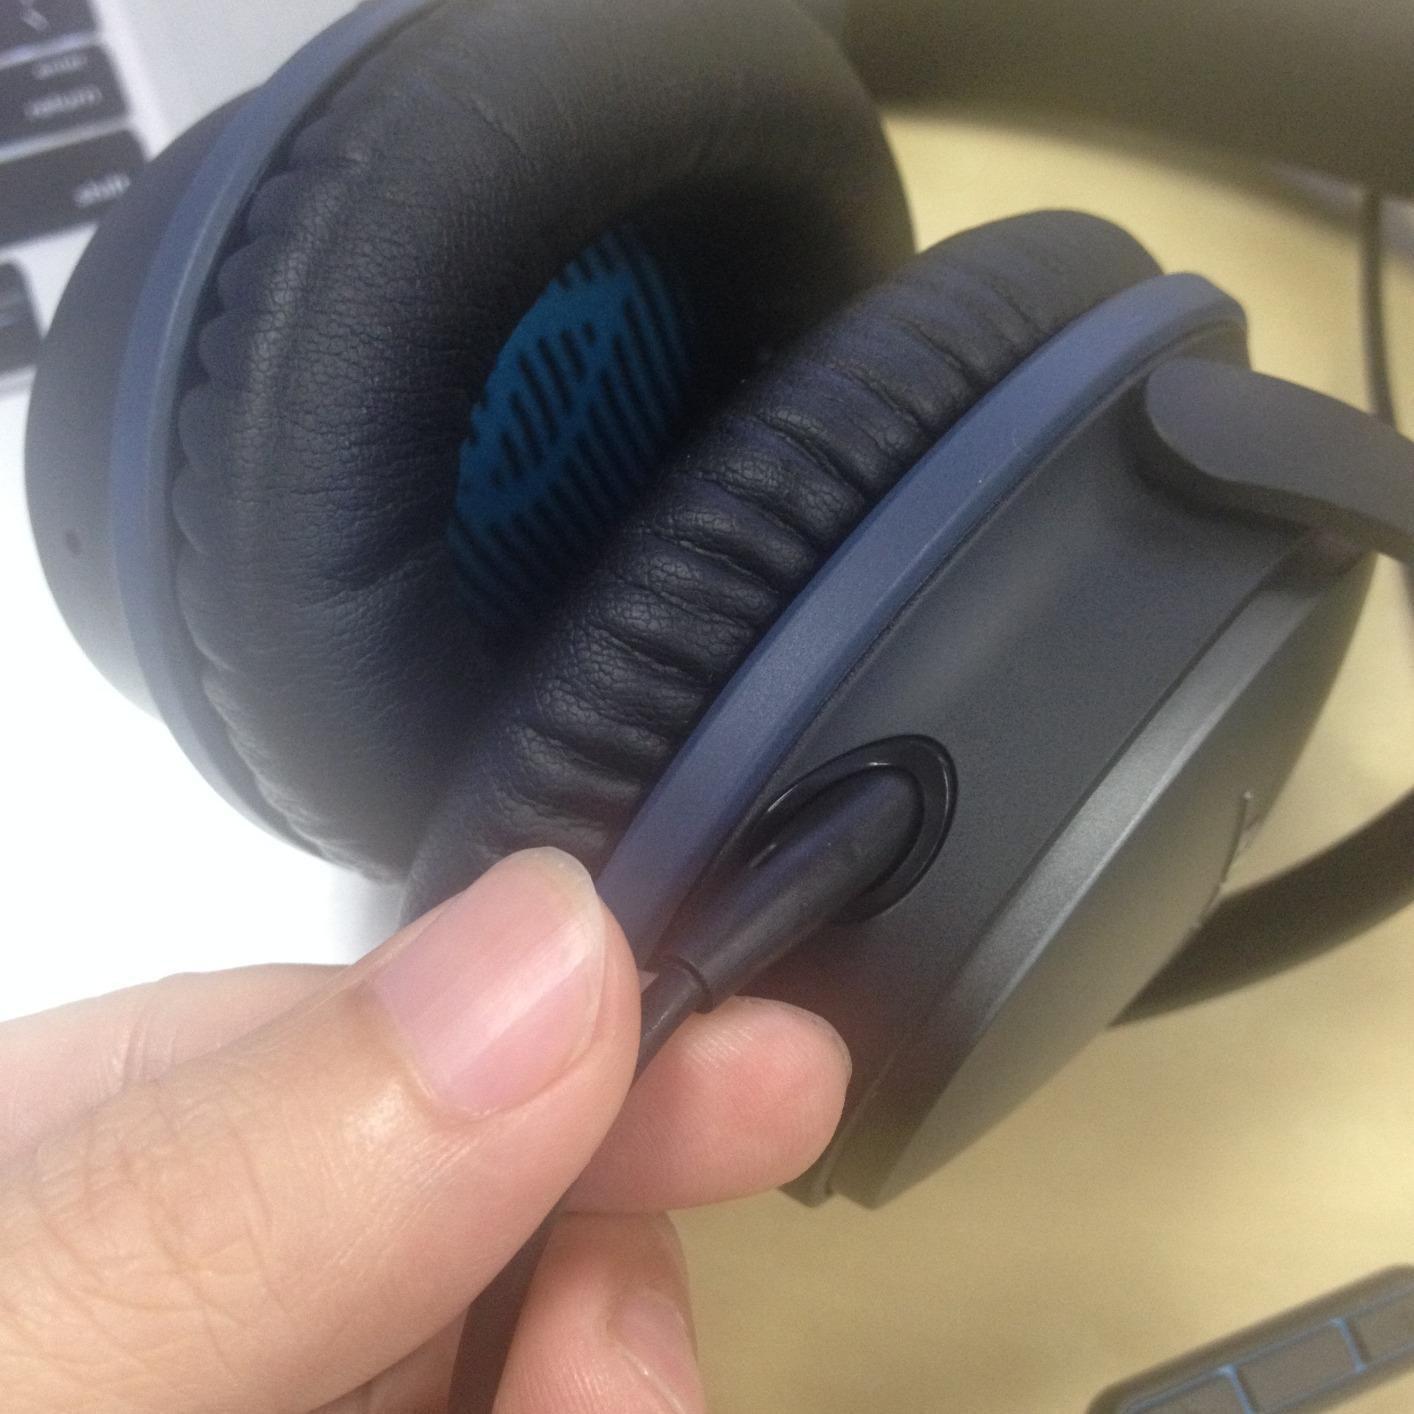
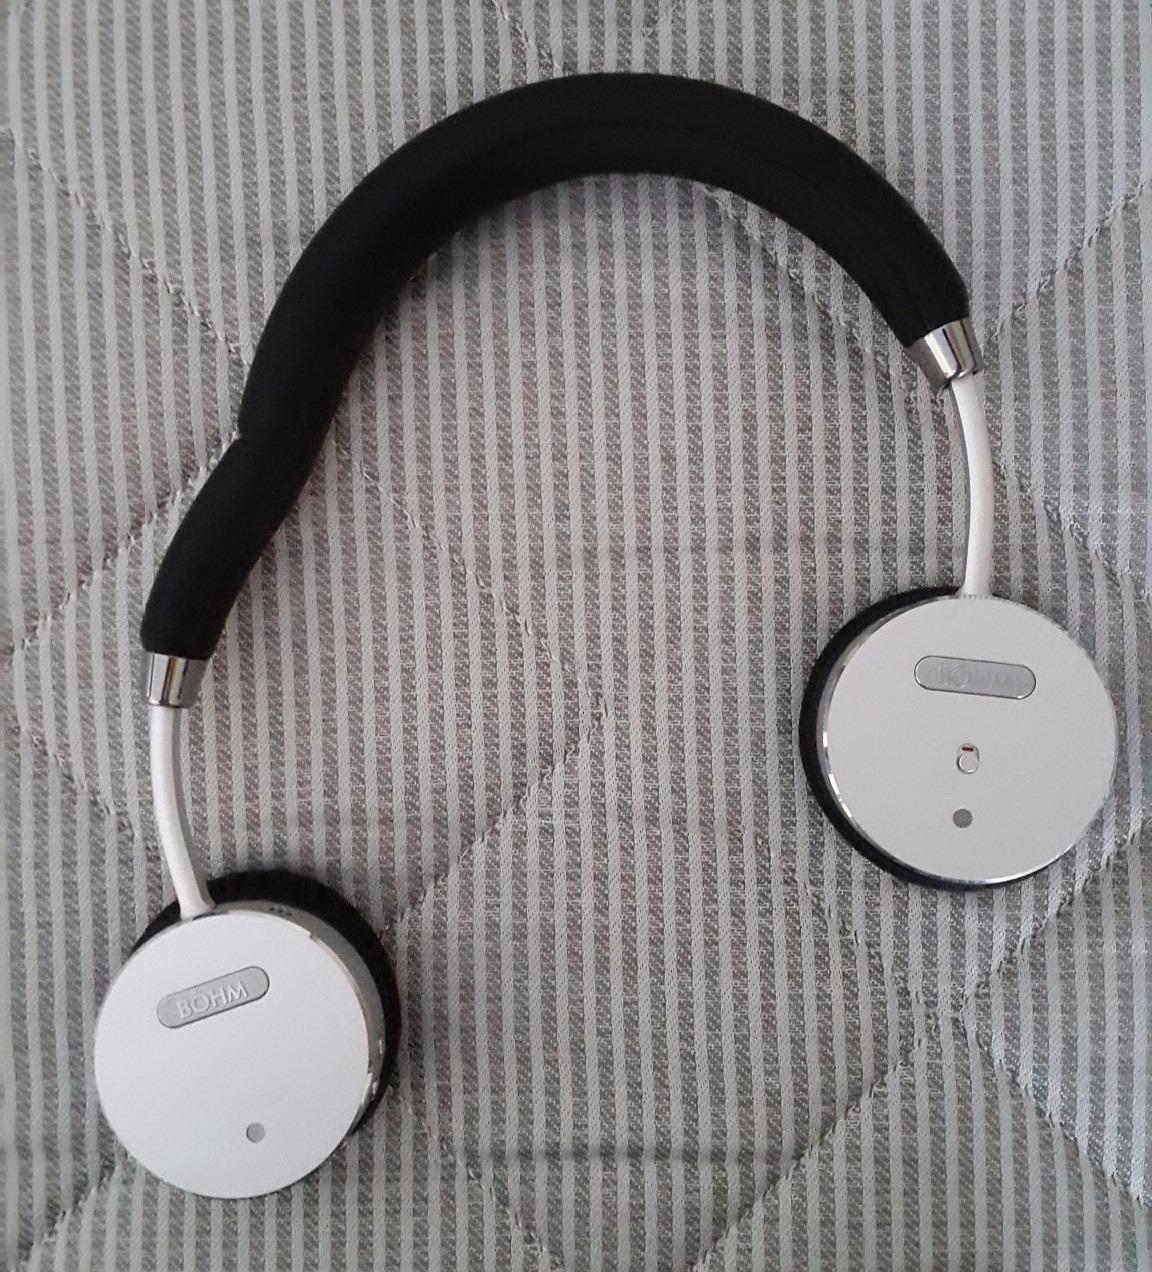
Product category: headphones
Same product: no